Literary works of Satyajit Ray

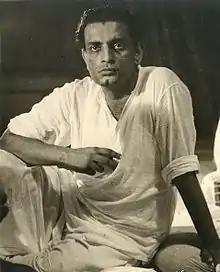
Ray during recording of his film Pather Panchali

Satyajit Ray (1921–1992), a Bengali film director from India, is well known for his contributions to Bengali literature. He created two of the most famous characters in Feluda the sleuth and Professor Shanku the scientist. He wrote several short novels and stories in addition to those based on these two characters. His fiction was targeted mainly at younger readers, though it became popular among children and adults alike.